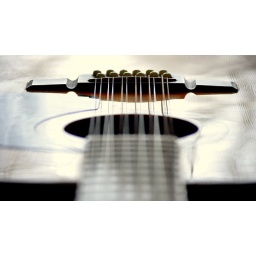
Playing with a shallow depth of field in the fading evening window light.